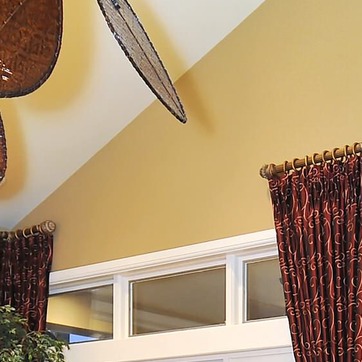
Material: painted